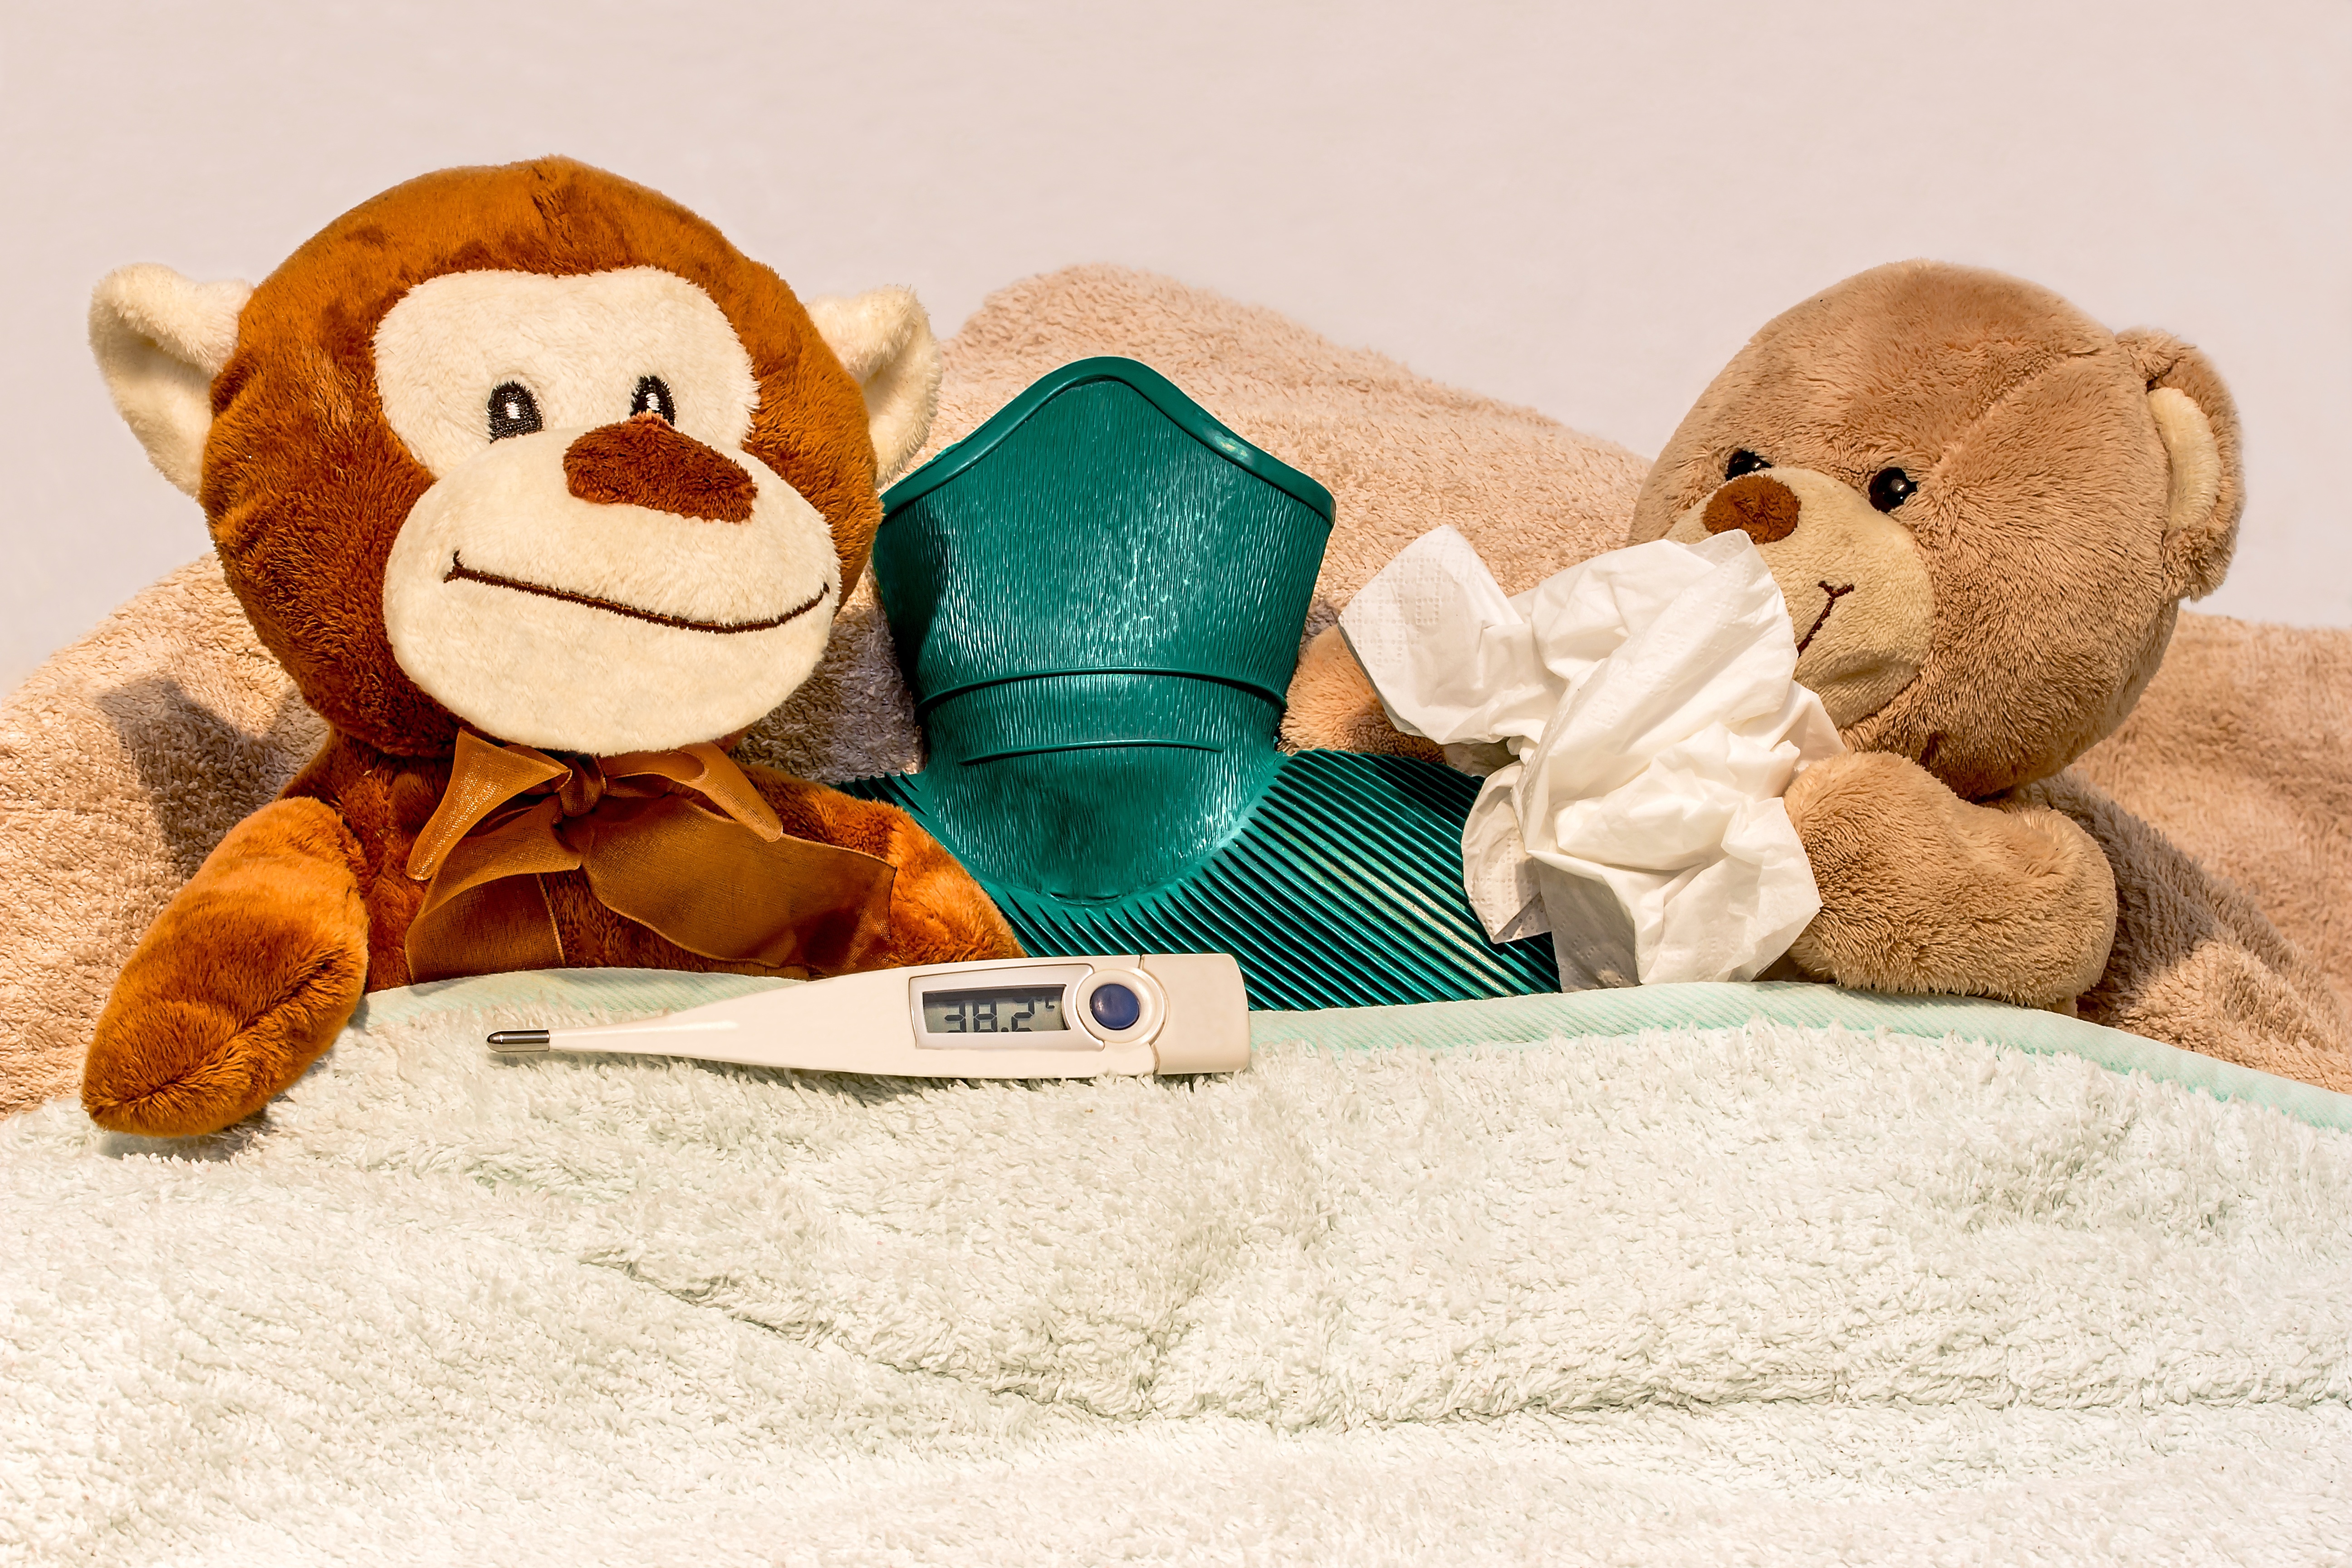
cold, rest, toy, teddy bear, textile, duvet, plush, bless you, ill, sniff, recover, teddy bears, handkerchief, stuffed toy, digital thermometer, get well soon, sneezing, hot water bottle, keep warm, fever thermometer, catch a cold, increased temperature, light temperature, in the bed are, bed rest, to keep warm, be calm treat, verschnupft, sick together, to cure